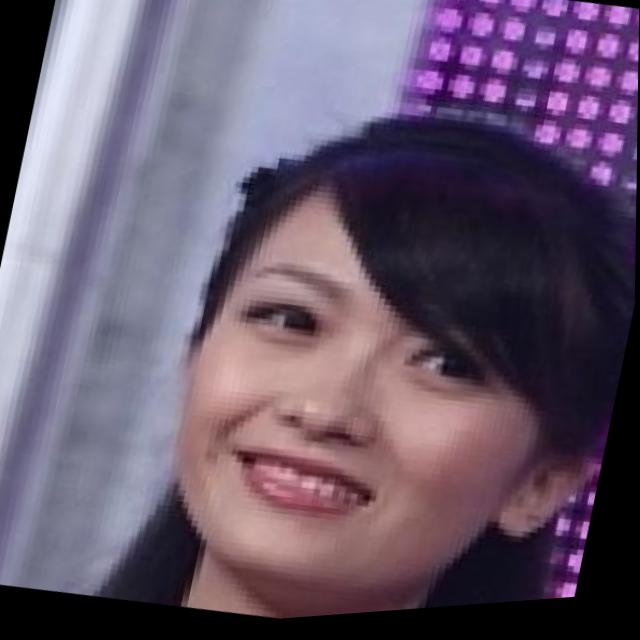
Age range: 21-44